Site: brandenburg
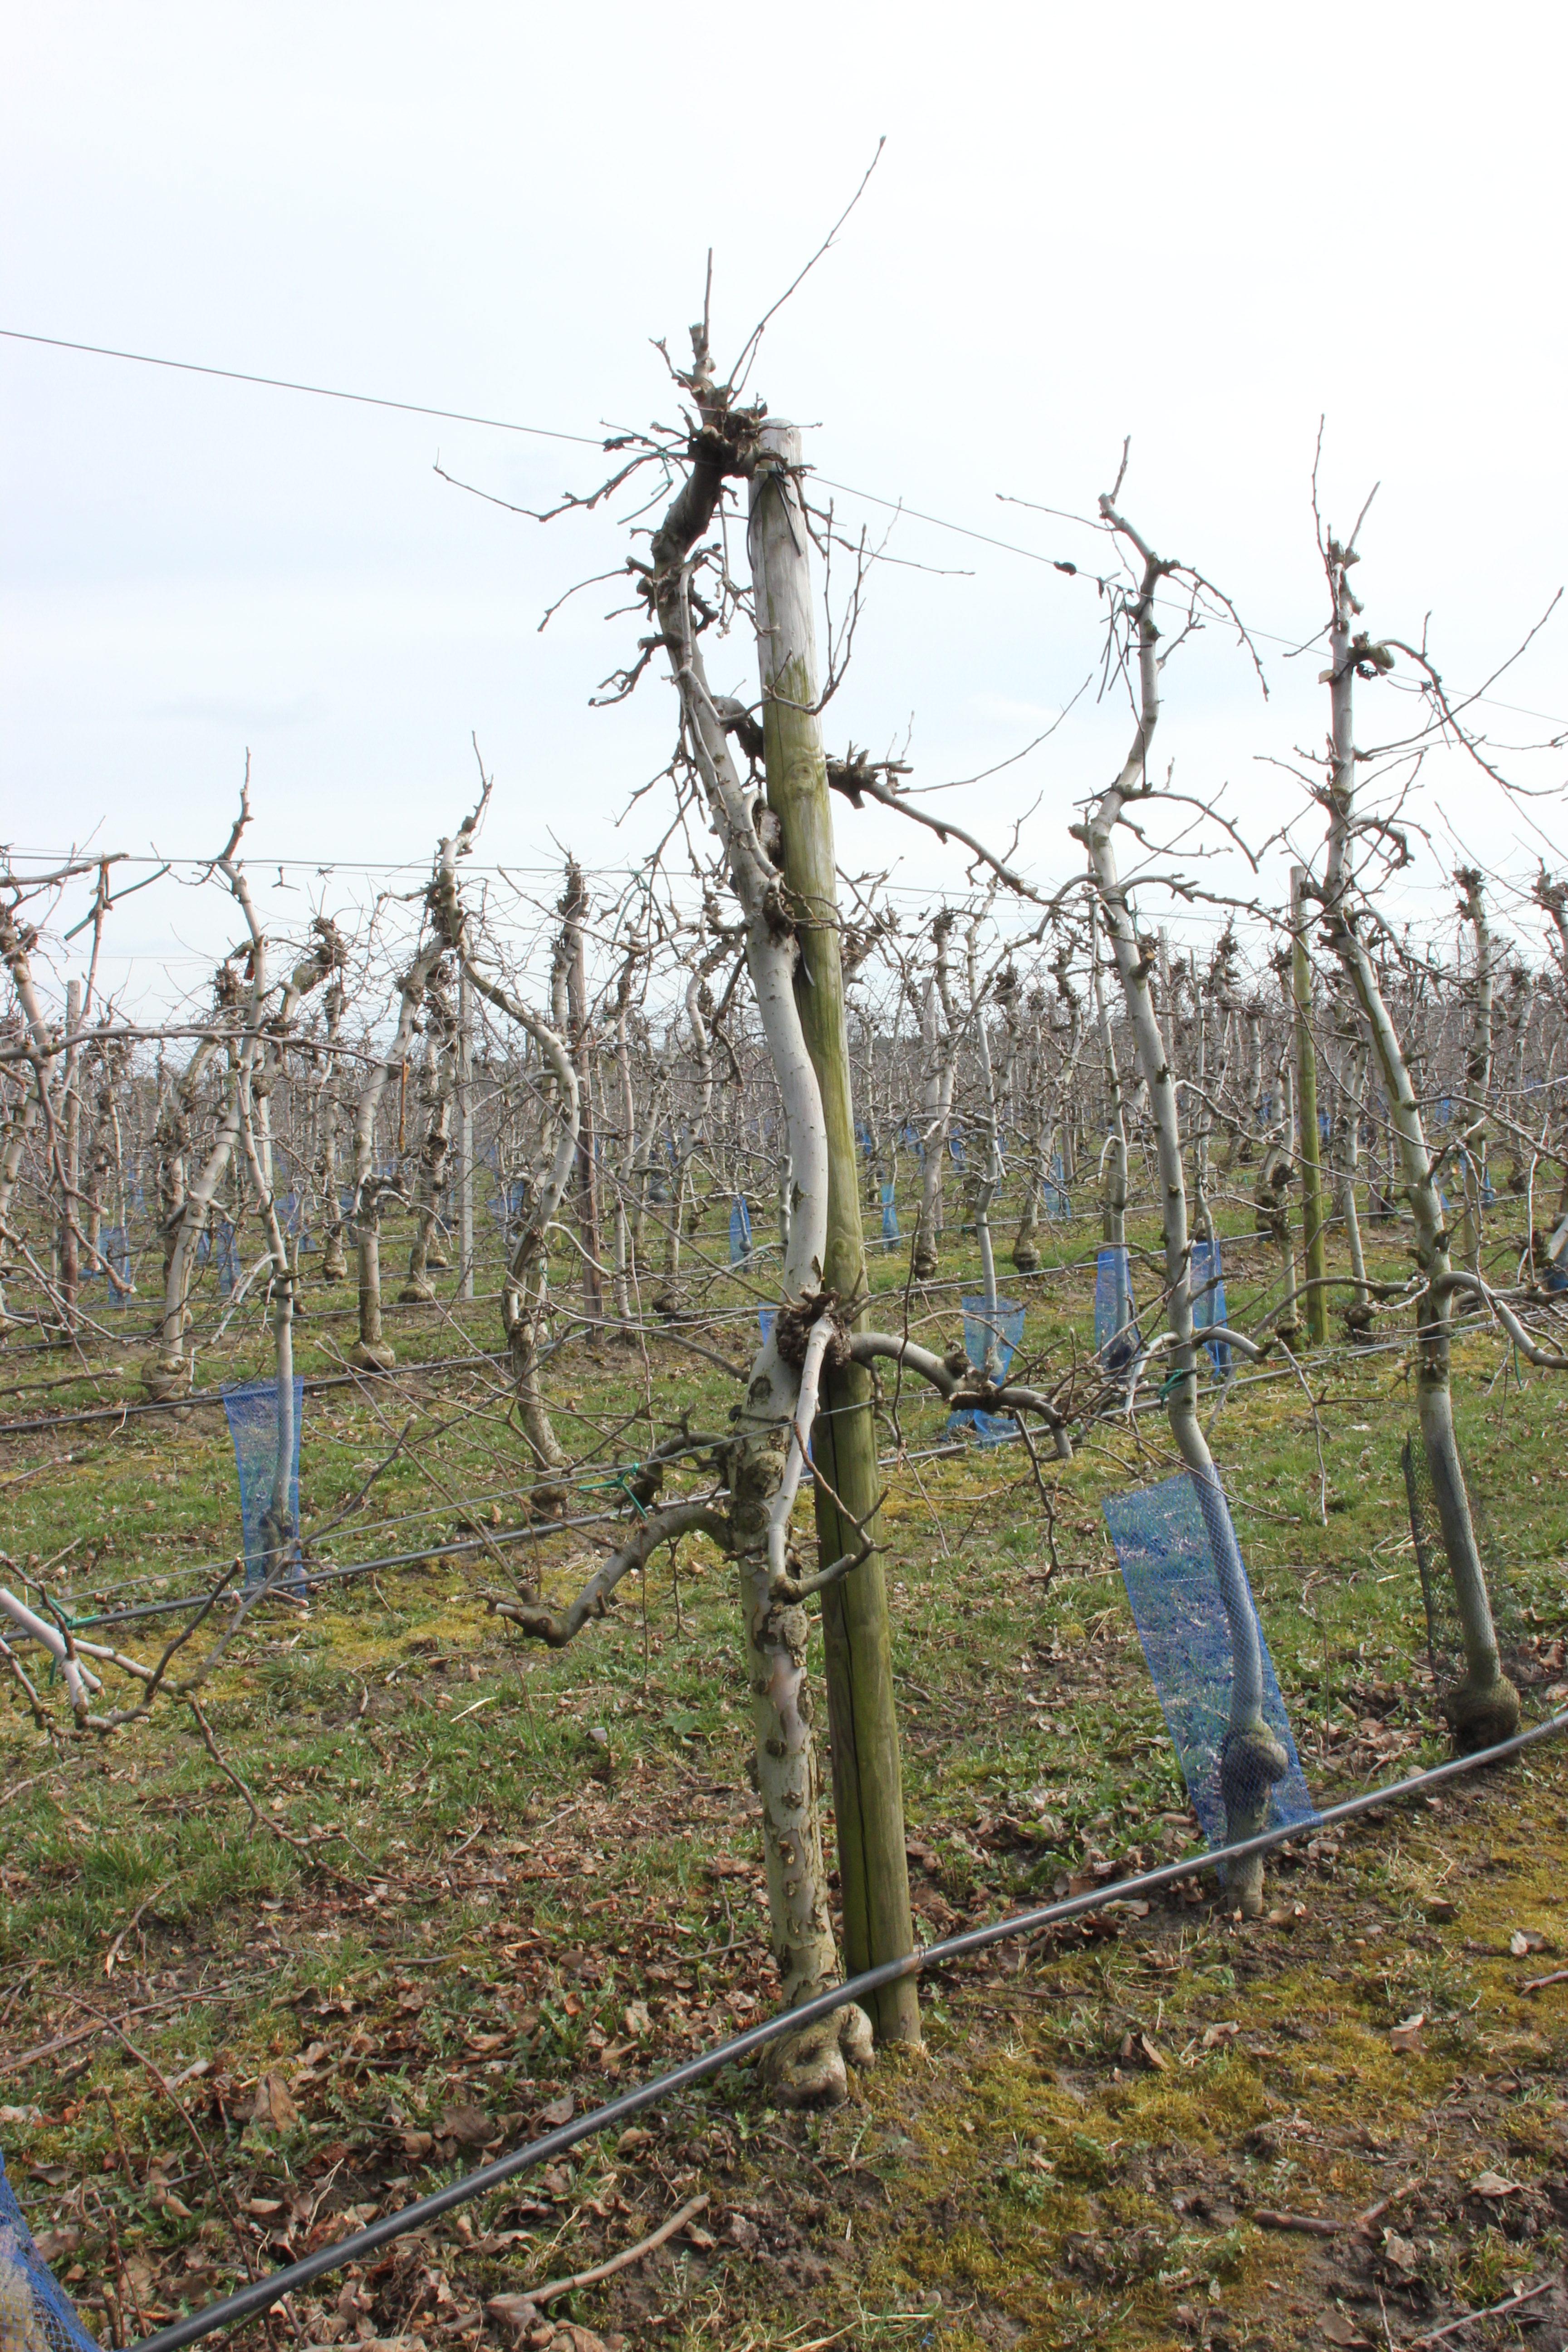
Growth stage (BBCH 01): Bud development